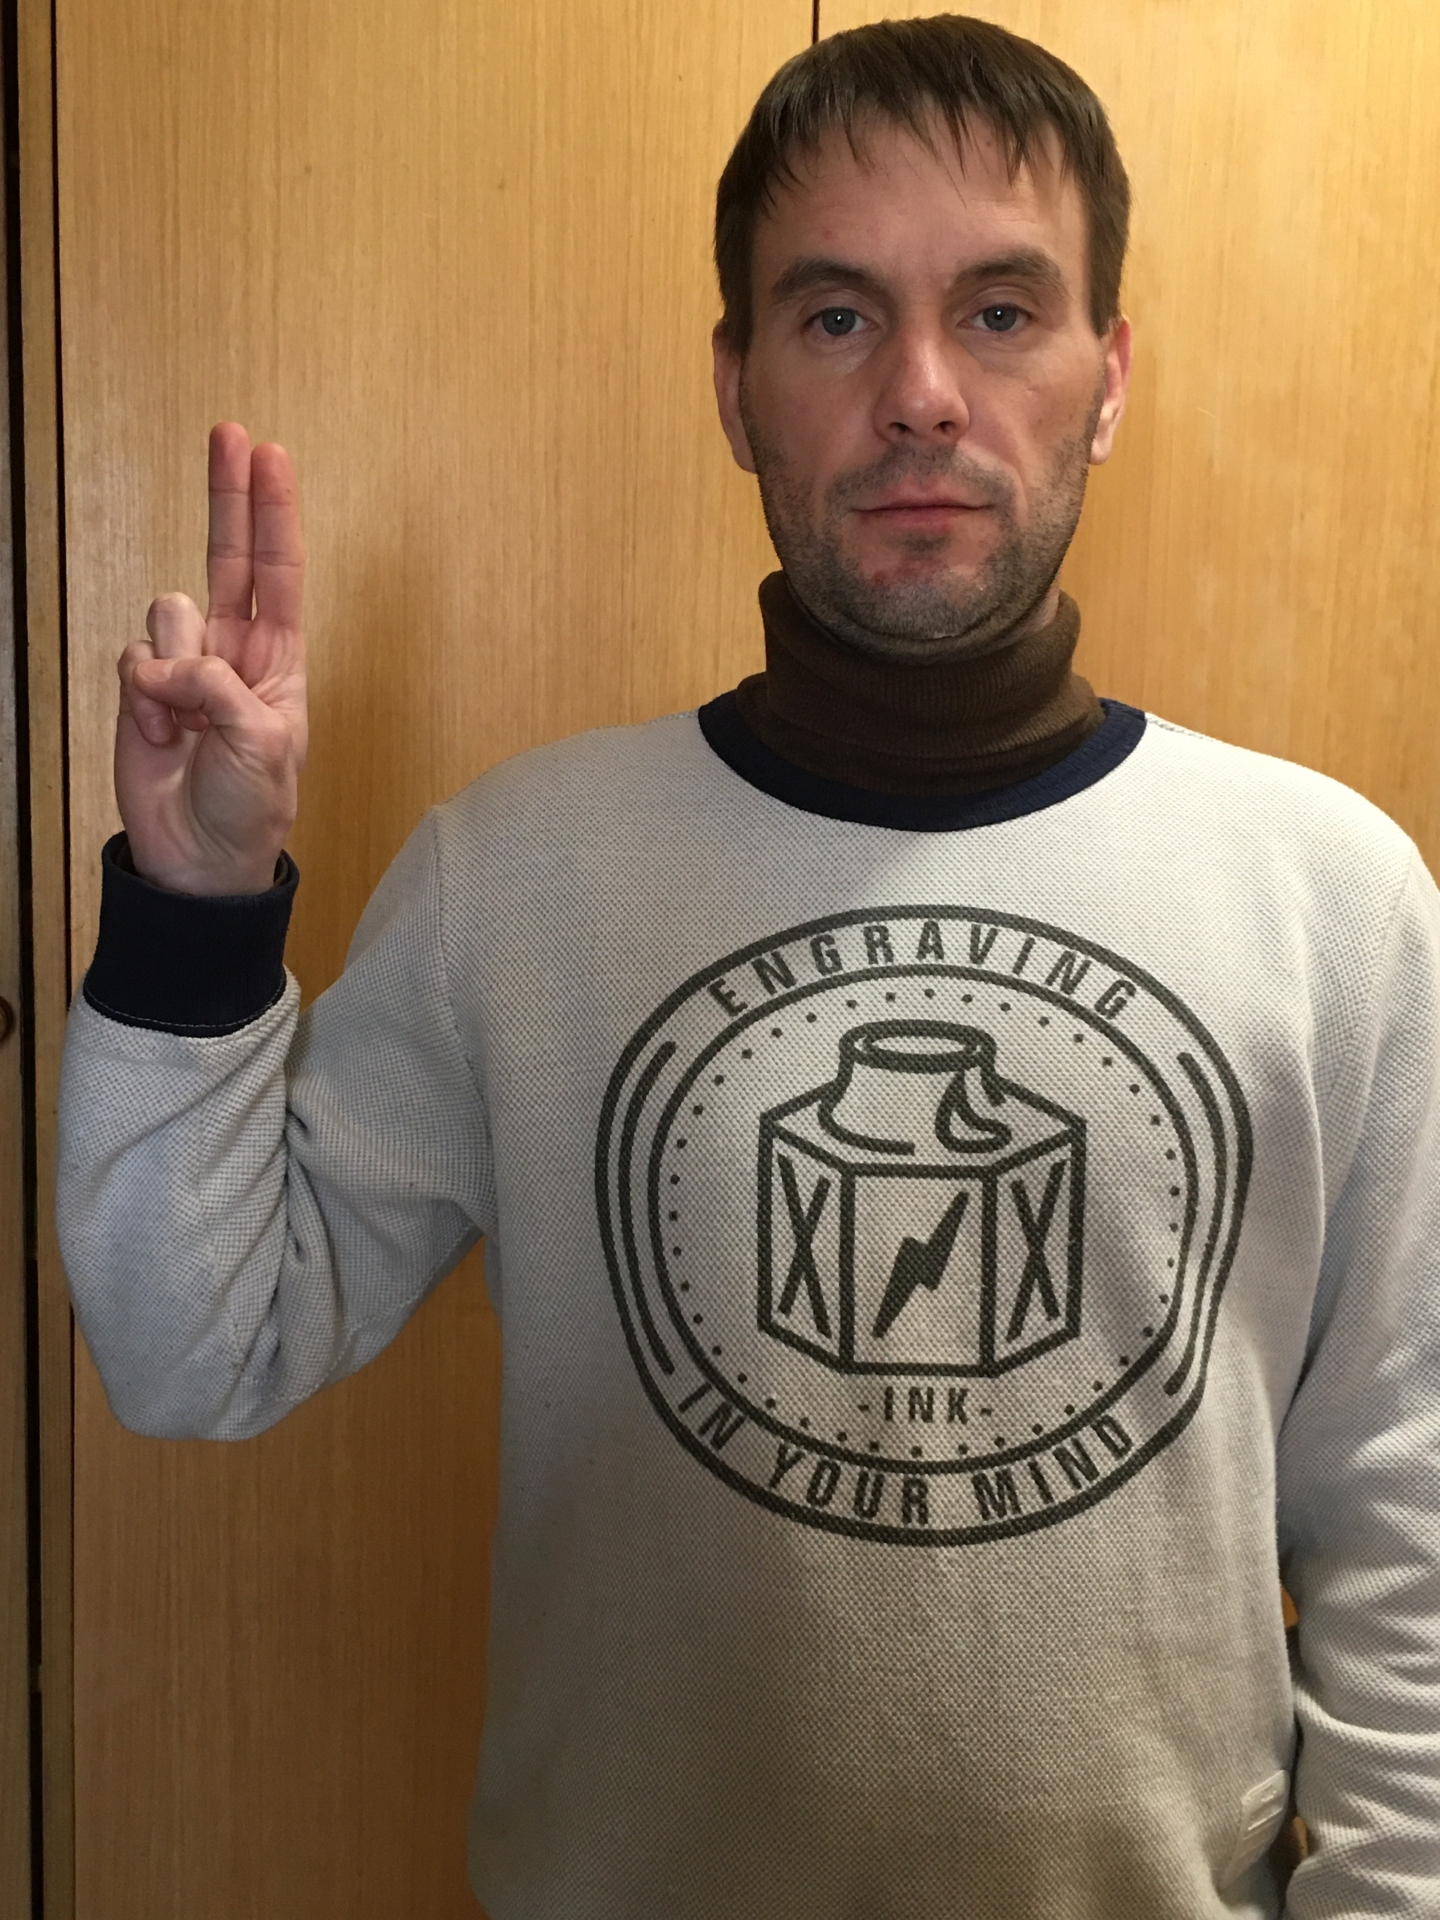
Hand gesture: two_up